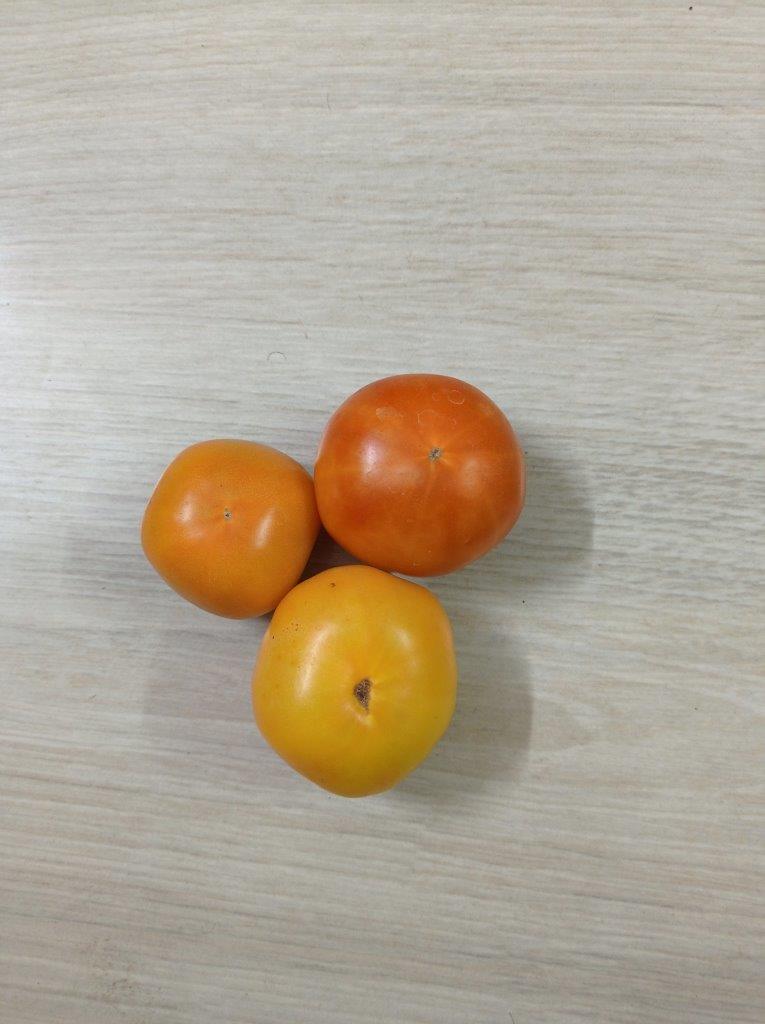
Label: Fresh